Creek War

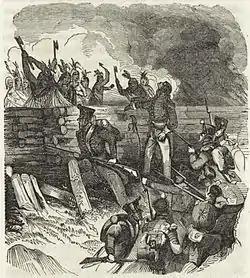
U.S. troops storm the breastworks at Horseshoe Bend

Although Jackson's mission was to defeat the Creek, his larger objective was to move on Pensacola. Jackson's plan was to move south, build roads, destroy Upper Creek towns, and then later proceed to Mobile to stage an attack on Spanish-held Pensacola. He had two problems: logistics and short enlistments. When Jackson began his advance, the Tennessee River was low, making it difficult to move supplies, and there was little forage for his horses.